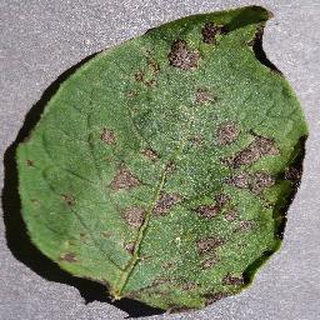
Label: potato_early_blight